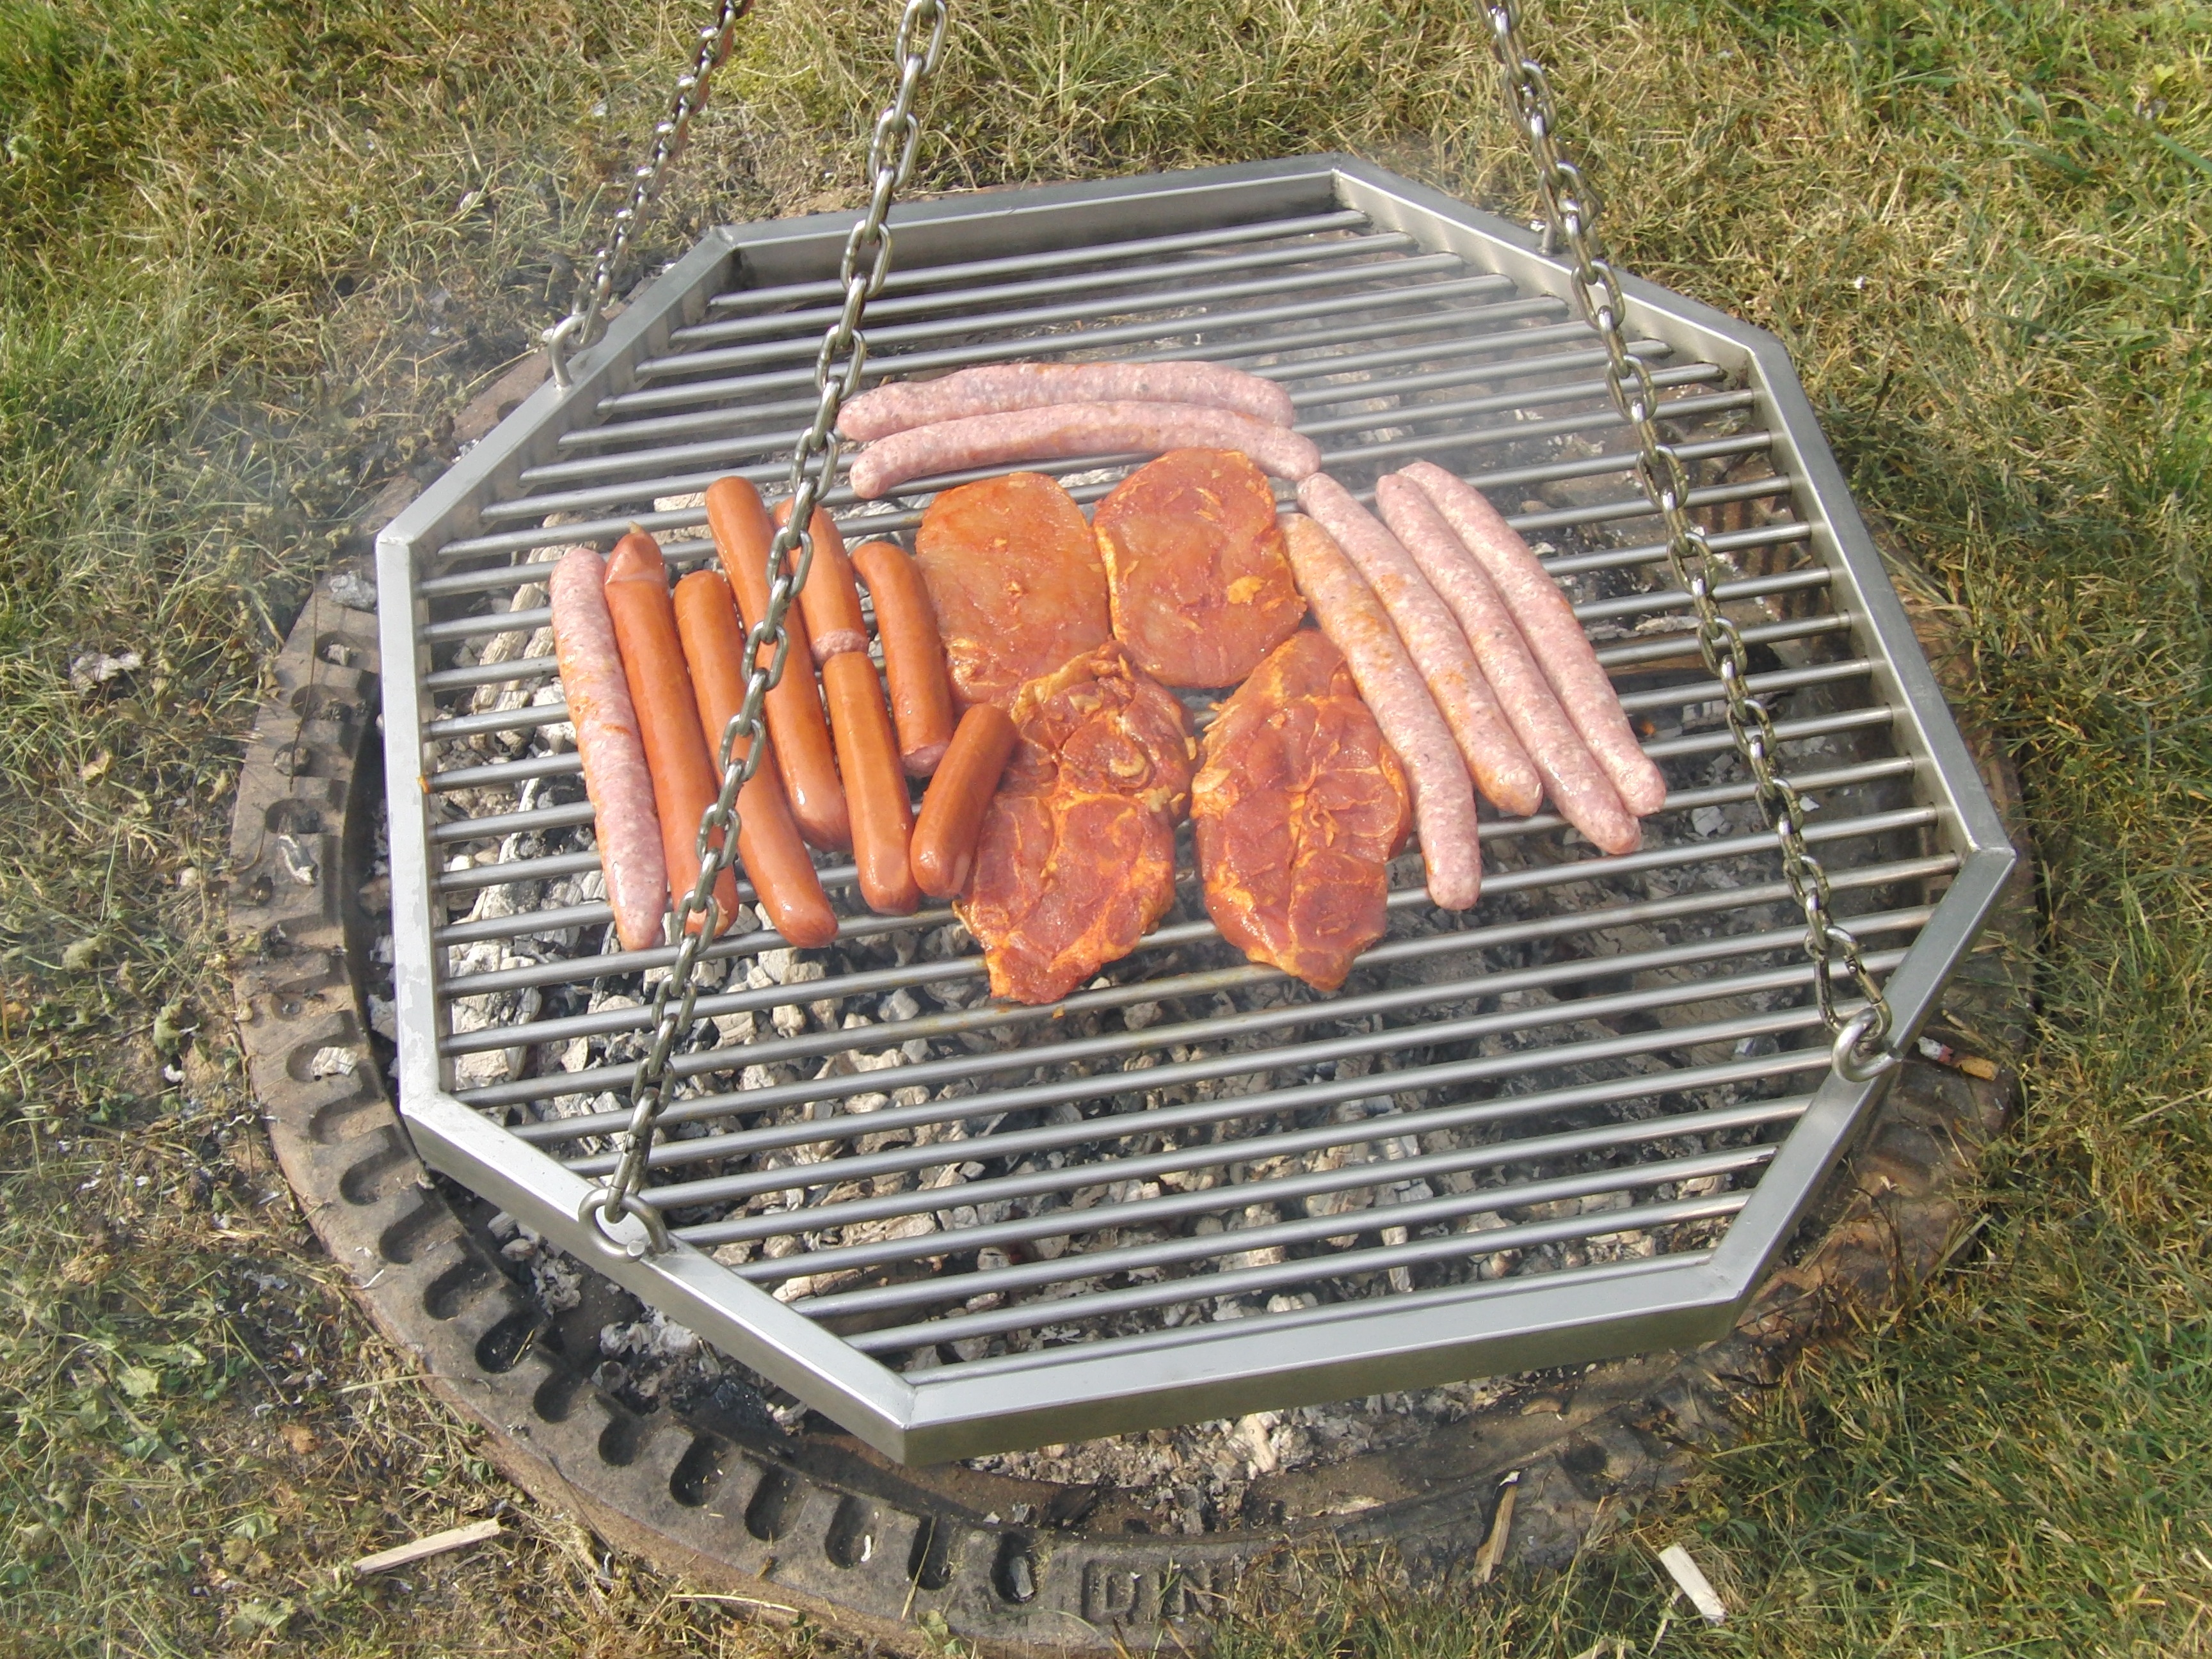
dish, food, cooking, meat, barbecue, cuisine, grilling, barbecue grill, outdoor grill, animal source foods, pivoting fry